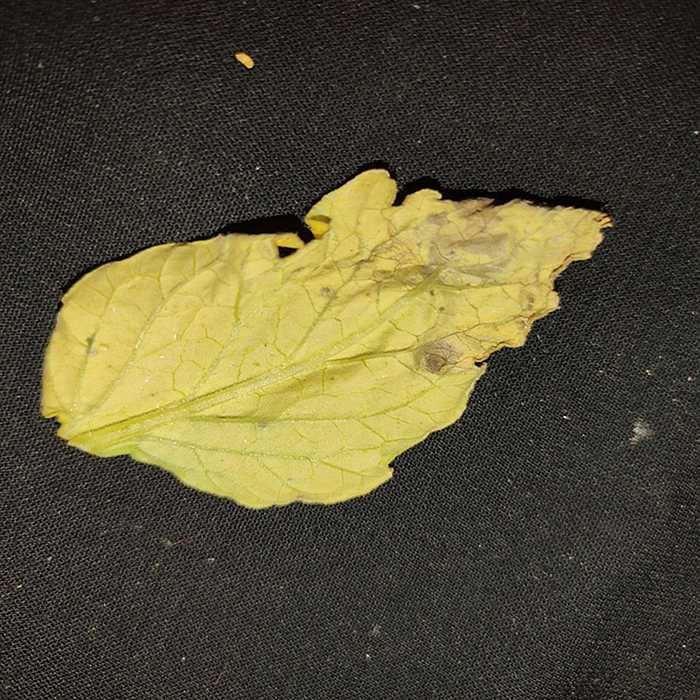
Plant: Tomato
Label: Tomato Bacterial spot